Sangley

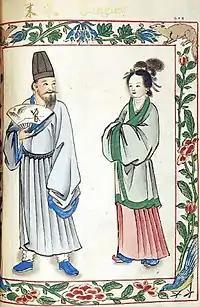

There are multiple versions of the interpretation on the word "Sangley," especially as it is also used in historical place names such as "Punta Sangley" (Sangley Point), the northern promontory point and former US naval base headquarters in the Cavite Peninsula"." Generally, Sangley is usually believed or purported to literally mean "merchant traveler" or "frequent visitor." According to Go Bon Juan, the most commonly accepted version is usually that the term "sangley" comes from the Hokkien , which is consistent with the business background of the early Chinese in the Philippines. According to Saul Hofileña Jr on the history of Sangley Point, the name supposedly derived from "'xiangli", a Chinese word for 'trader', which became "sangley" to the Spaniards. According to Go Bon Juan, Hofileña had apparently based this on the pronunciation of the word "trader" in , which Go Bon Juan considered "a rather literal term uncommon among early Chinese in the Philippines", although Hokkien is indeed recorded in the "Dictionario Hispanico Sinicum" (1626-1642) that the Dominican Spanish friars recorded before in Manila as one of the terms listed as . Another cited possible etymon is the Hokkien , which appeared beside "Sangley" labeled in the Boxer Codex (circa 1590s), Dasmariñas record to the King of Spain, which also contains the probable earliest romanization of Japan as "Iapon." It is said that the late William Henry Scott, an authority on Philippine history, had seen this picture and supported this version. Additionally, the "Bocabulario de la lengua sangleya por las letraz de el A.B.C." (1617) also offers two explanations, it also gives Hokkien explaining it as ""he who comes very often"" and Hokkien which it explains as "those who come to trade" which the "Bocabulario" however prefers the latter. In Wenceslao Retana's "Diccionario de filipinismos" (1921), the entry for "Sangley" was also recorded before as (sic):